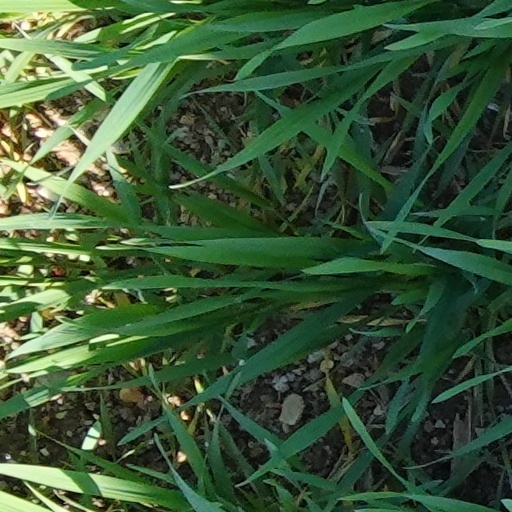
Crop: wheat